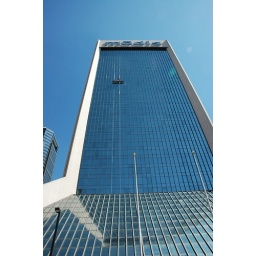
Moving up in the world:An office with a window